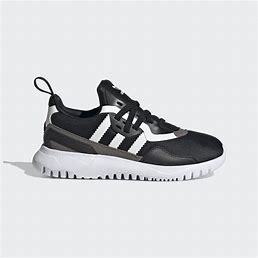
Brand: Adidas
Model: Originals Flex